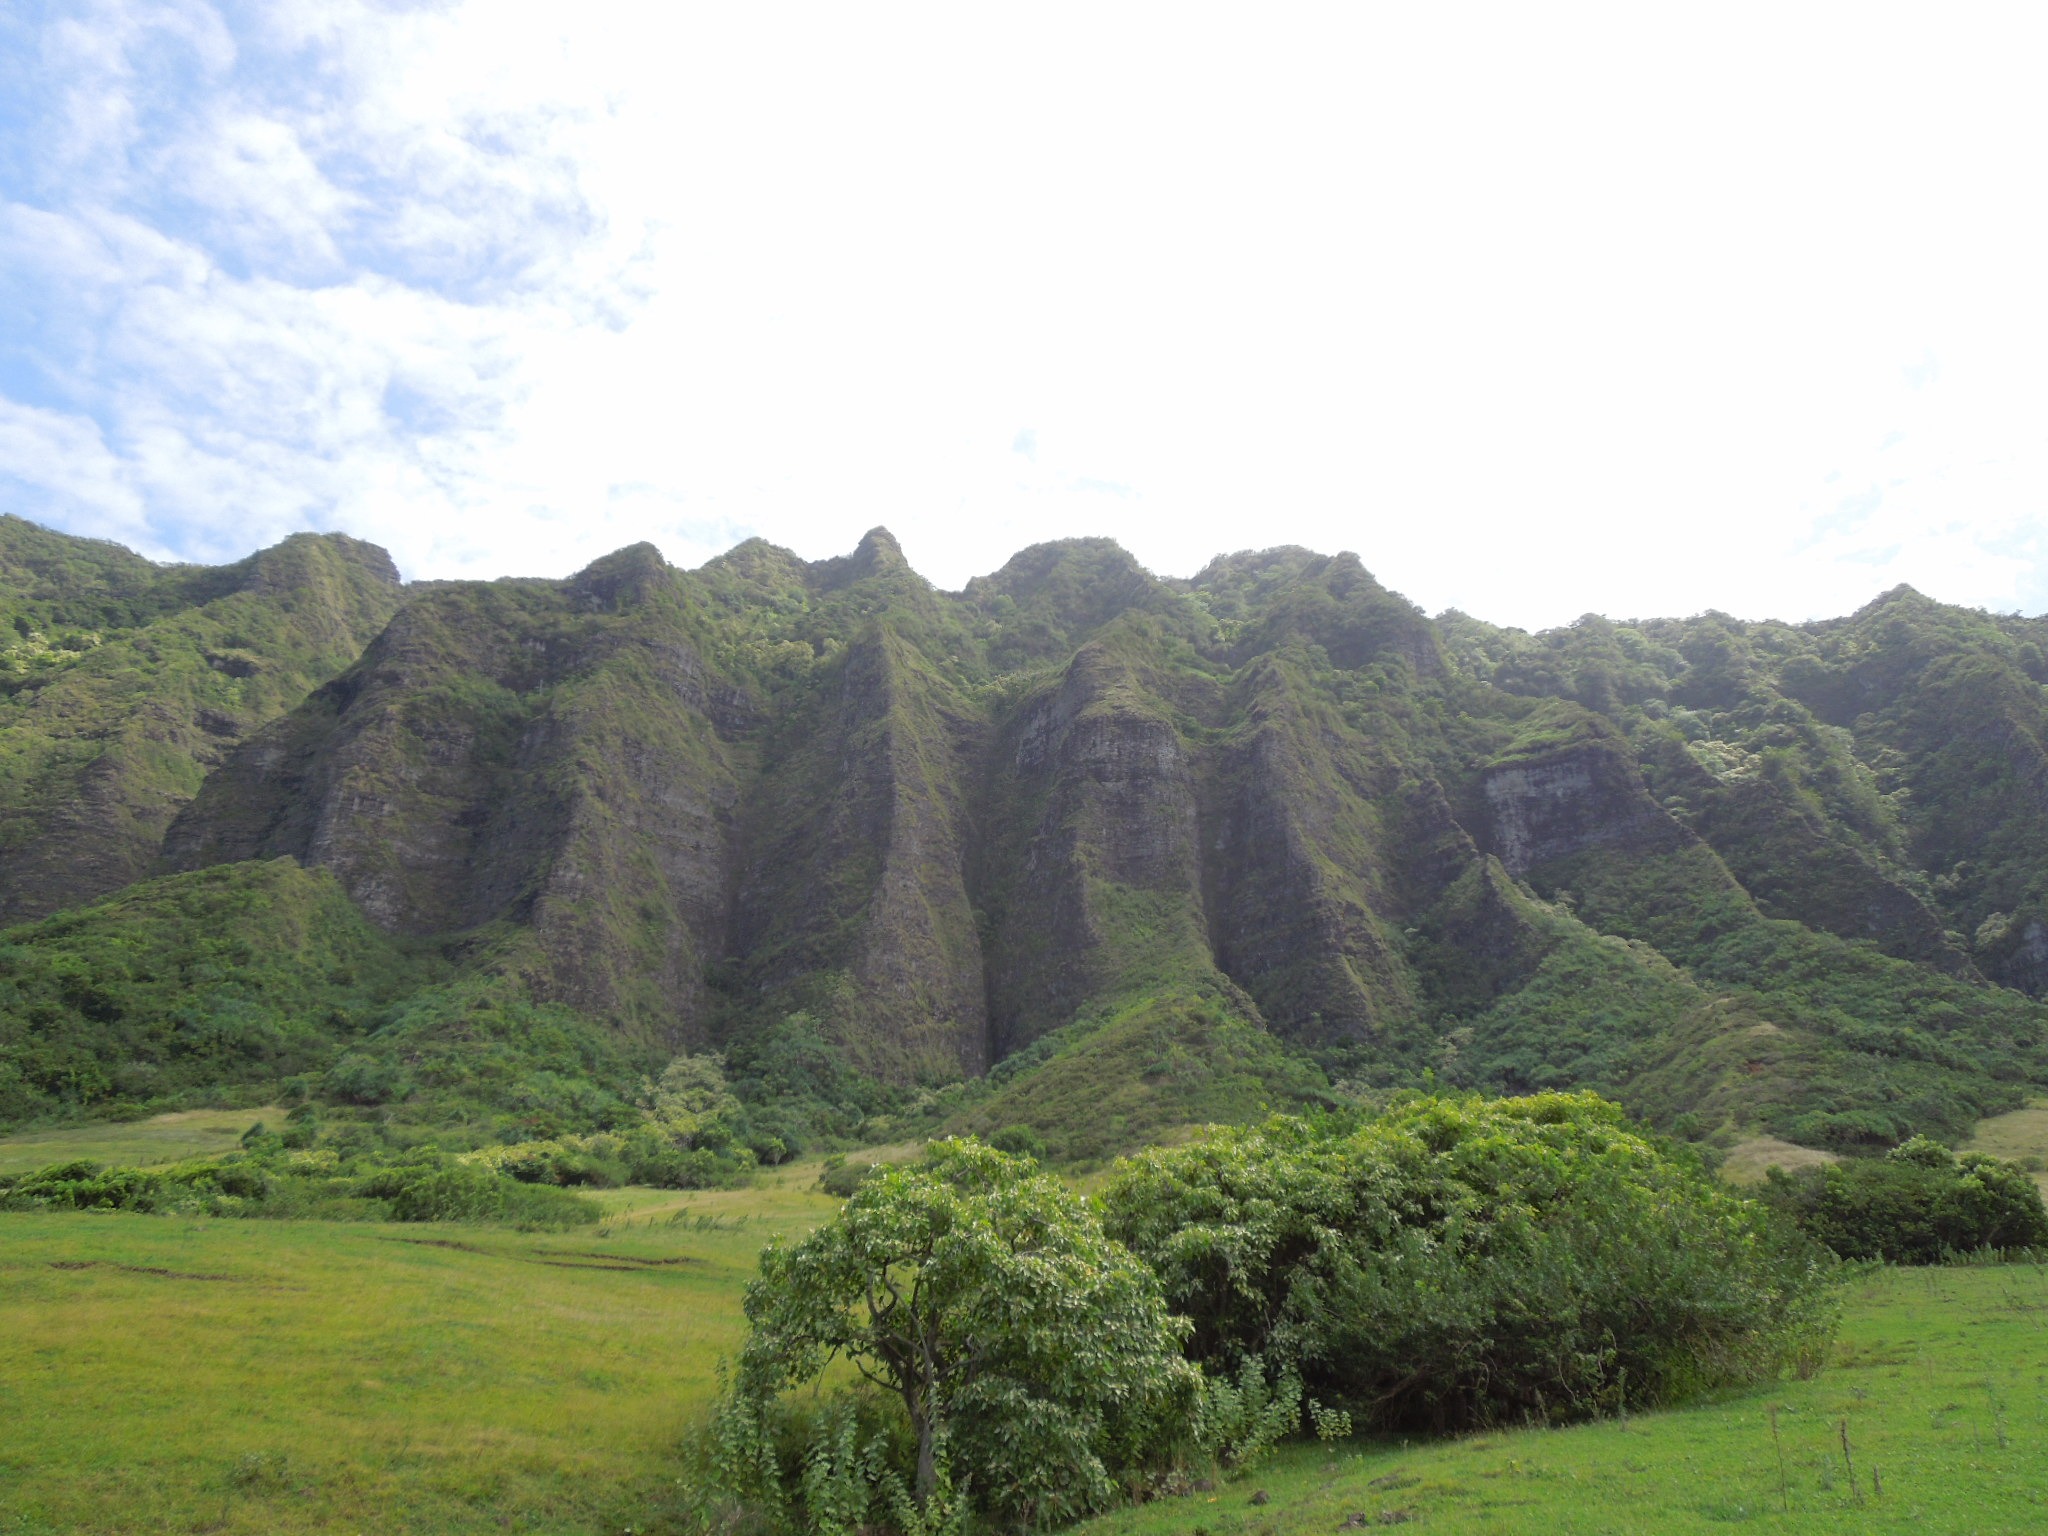
nature, mountain, meadow, hill, valley, hawaii, terrain, ridge, plateau, ecosystem, landform, hill station, geographical feature, mountainous landforms